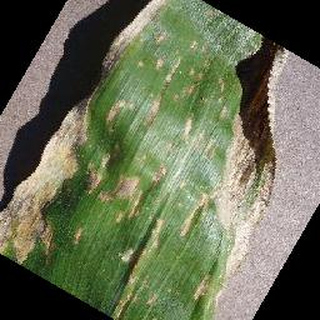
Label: corn_cercospora_leaf_spot